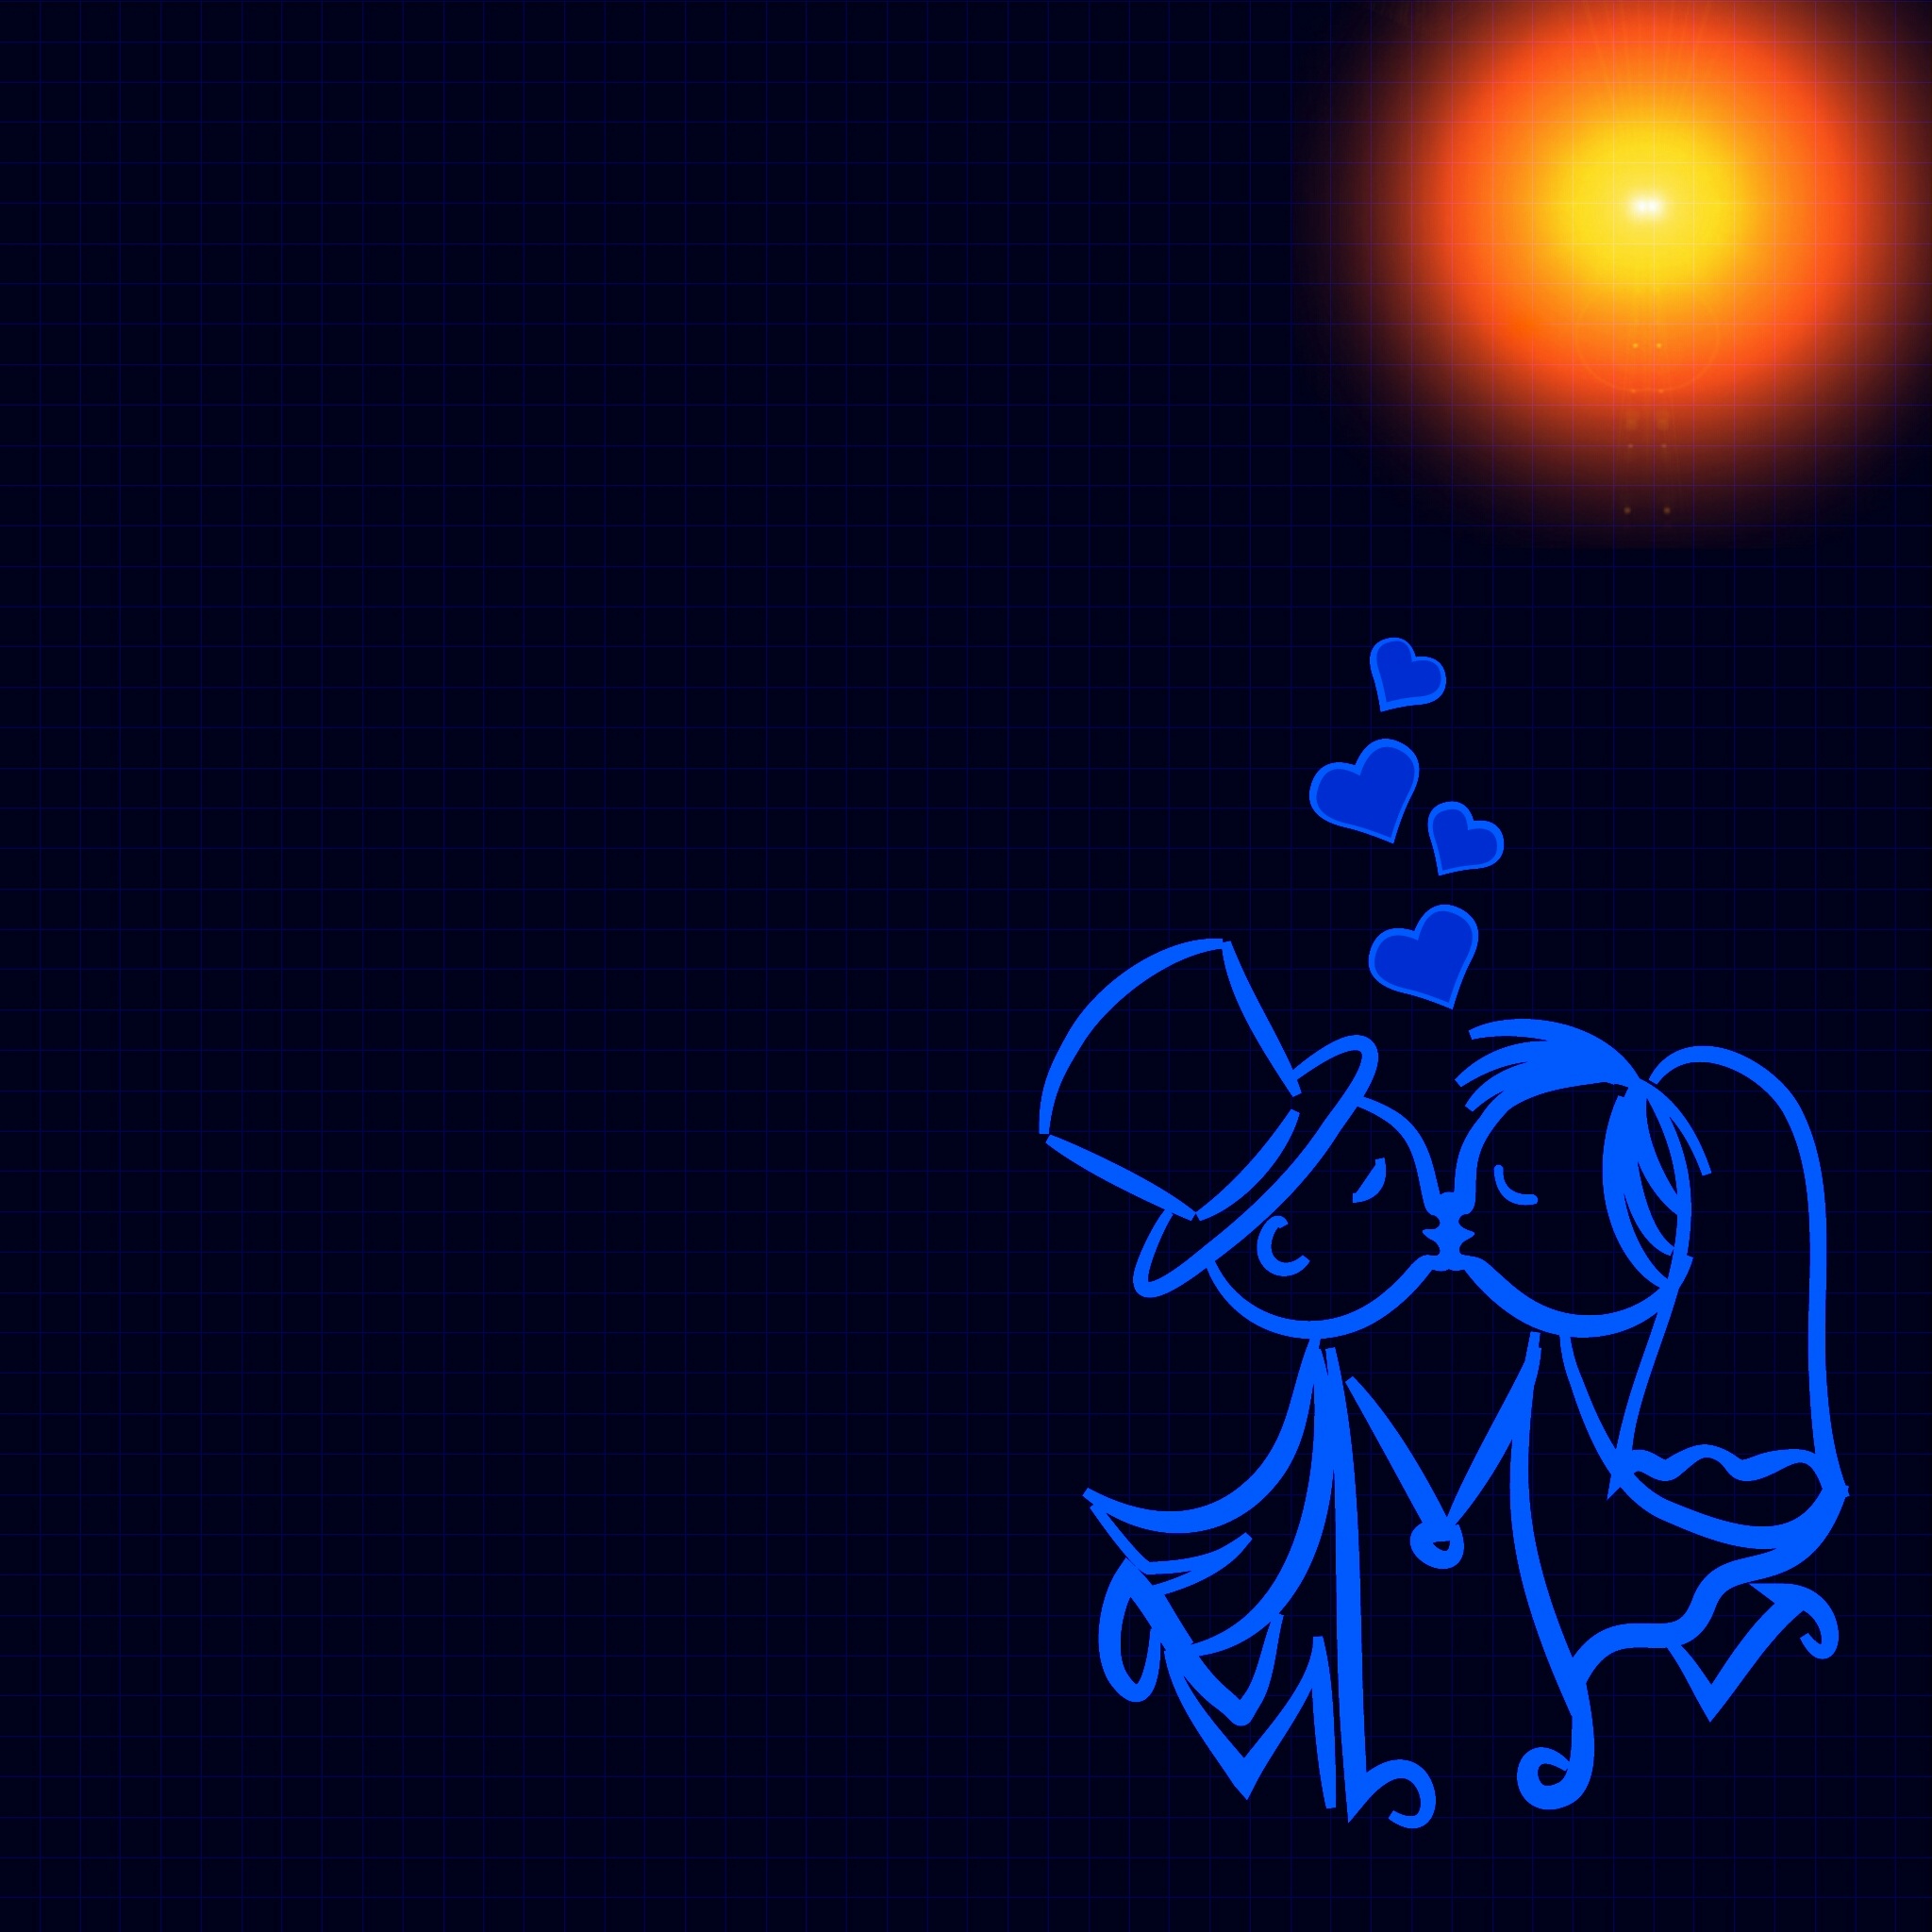
love, gift, romantic, circle, font, affection, background, illustration, organ, greeting card, computer wallpaper